Destroyer

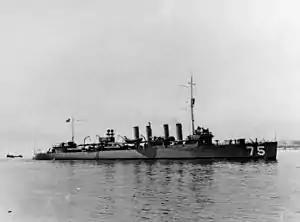
, a

The TBD's first major use in combat came during the Japanese surprise attack on the Russian fleet anchored in Port Arthur at the opening of the Russo-Japanese War on 8 February 1904.